The N

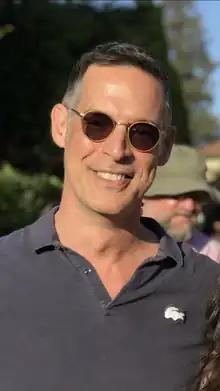
Noggin's manager, Tom Ascheim, controlled both of the channel's blocks. He aimed to make The N's series educational, like the preschool block.

Before The N was introduced, Noggin aired tween series during the day. After The N started airing, Noggin moved all of its non-preschool shows to the block. "Sponk!" and "Big Kids" were two Noggin-produced series that aired during the daytime in 2001; from 2002 onward, they were shown in reruns during The N block. The N block's schedule also included reruns of shows from Sesame Workshop and Nickelodeon's archives, as well as shows acquired from outside companies, like "".